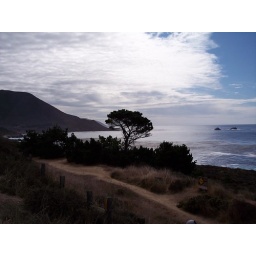
Scenic overlook on the way to Big Sur. I love the one tree standing by itself.